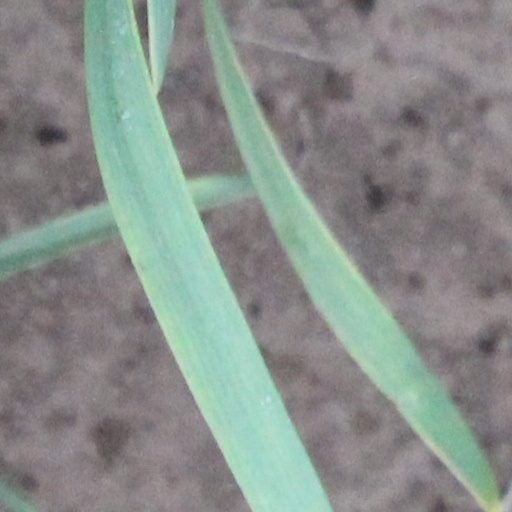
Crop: wheat